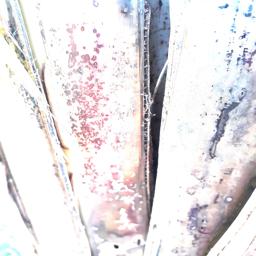
Label: PSEUDOSTEM WEEVIL